Lightening holes

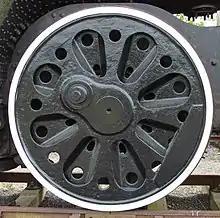
Lightening holes in Bulleid Firth Brown (BFB) railway locomotive wheel

Lightening holes are holes in structural components of machines and buildings used by a variety of engineering disciplines to make structures lighter. The edges of the hole may be flanged to increase the rigidity and strength of the component. The holes can be circular, triangular, elliptical, or rectangular and should have rounded edges, but they should never have sharp corners, to avoid the risk of stress risers, and they must not be too close to the edge of a structural component.